Pino Palladino

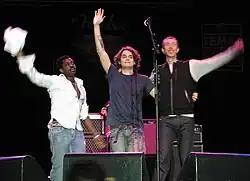
Left to right: Steve Jordan, John Mayer, and Pino Palladino

In 1999, he began working with Richard Ashcroft of the Verve on Ashcroft's debut solo album, "Alone With Everybody".